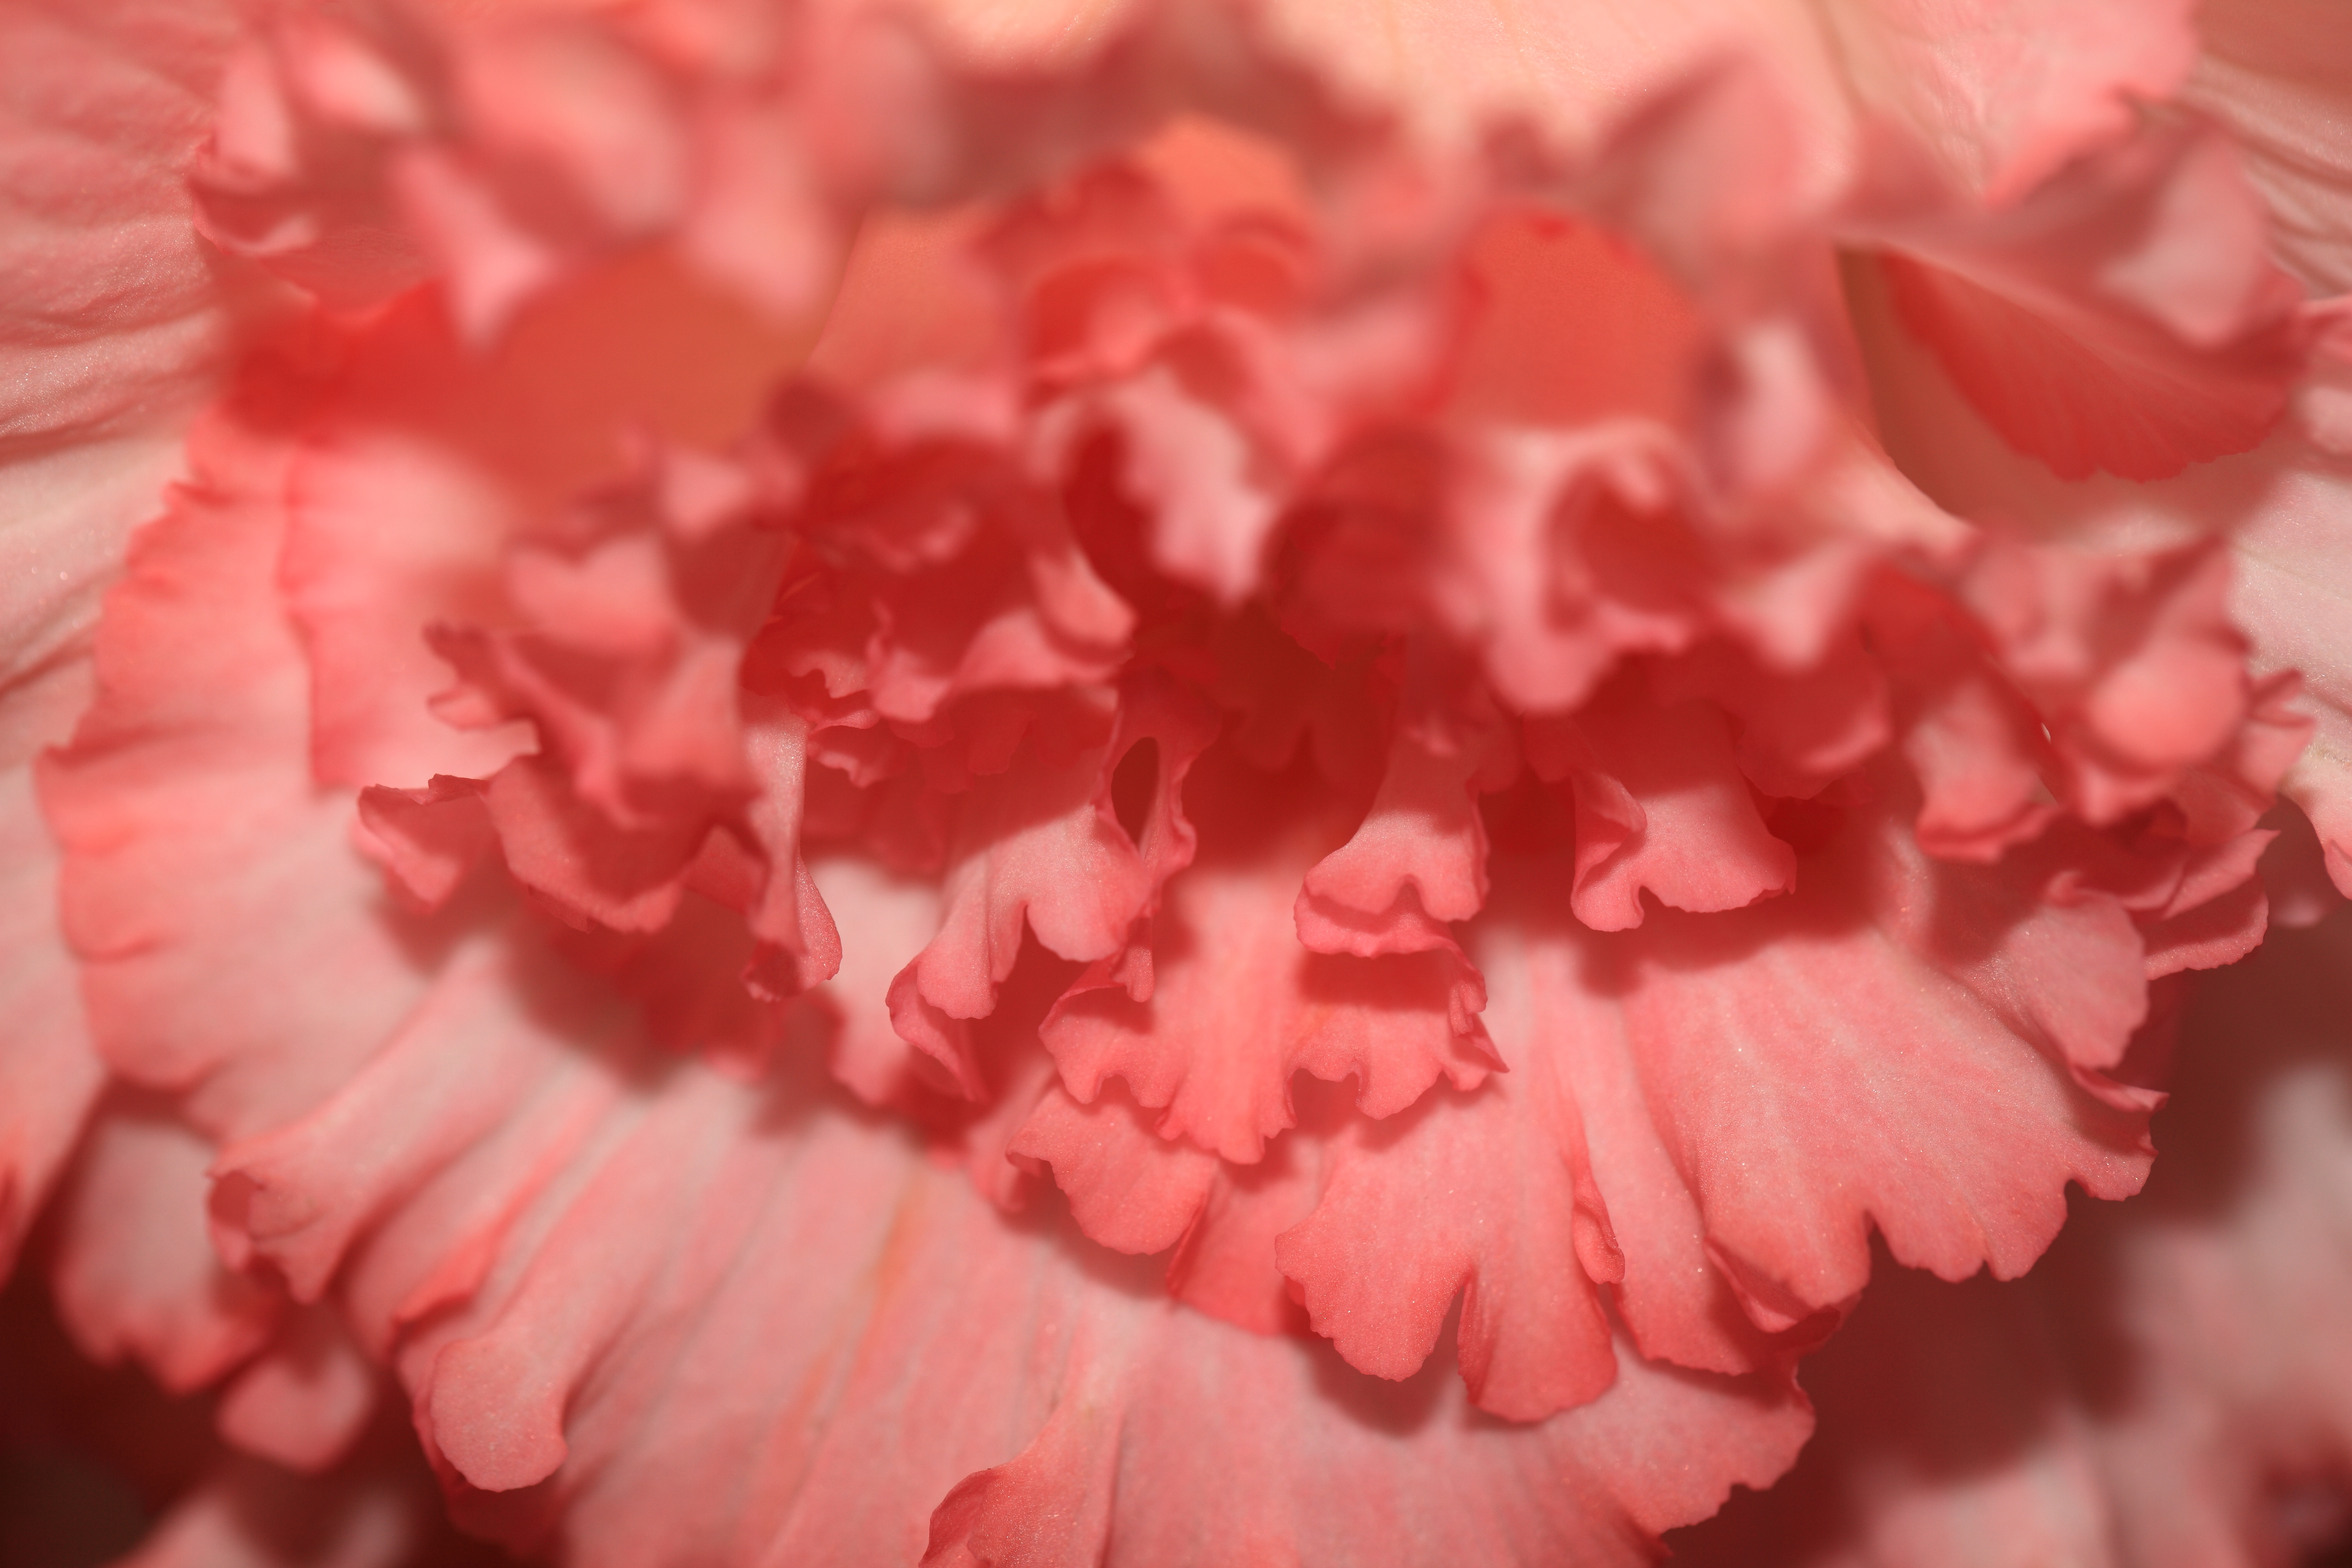
blossom, plant, leaf, flower, petal, high, red, pink, flora, close up, cool image, carnation, 5d, hires, markii, hi, res, resolution, begonia, dianthus, macro photography, flowering plant, land plant, pink family